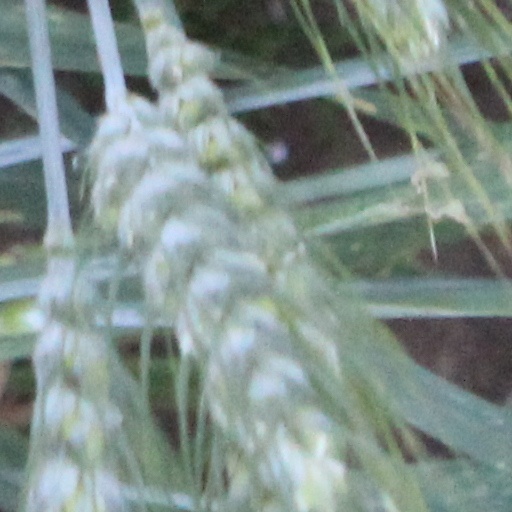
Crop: wheat